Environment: real
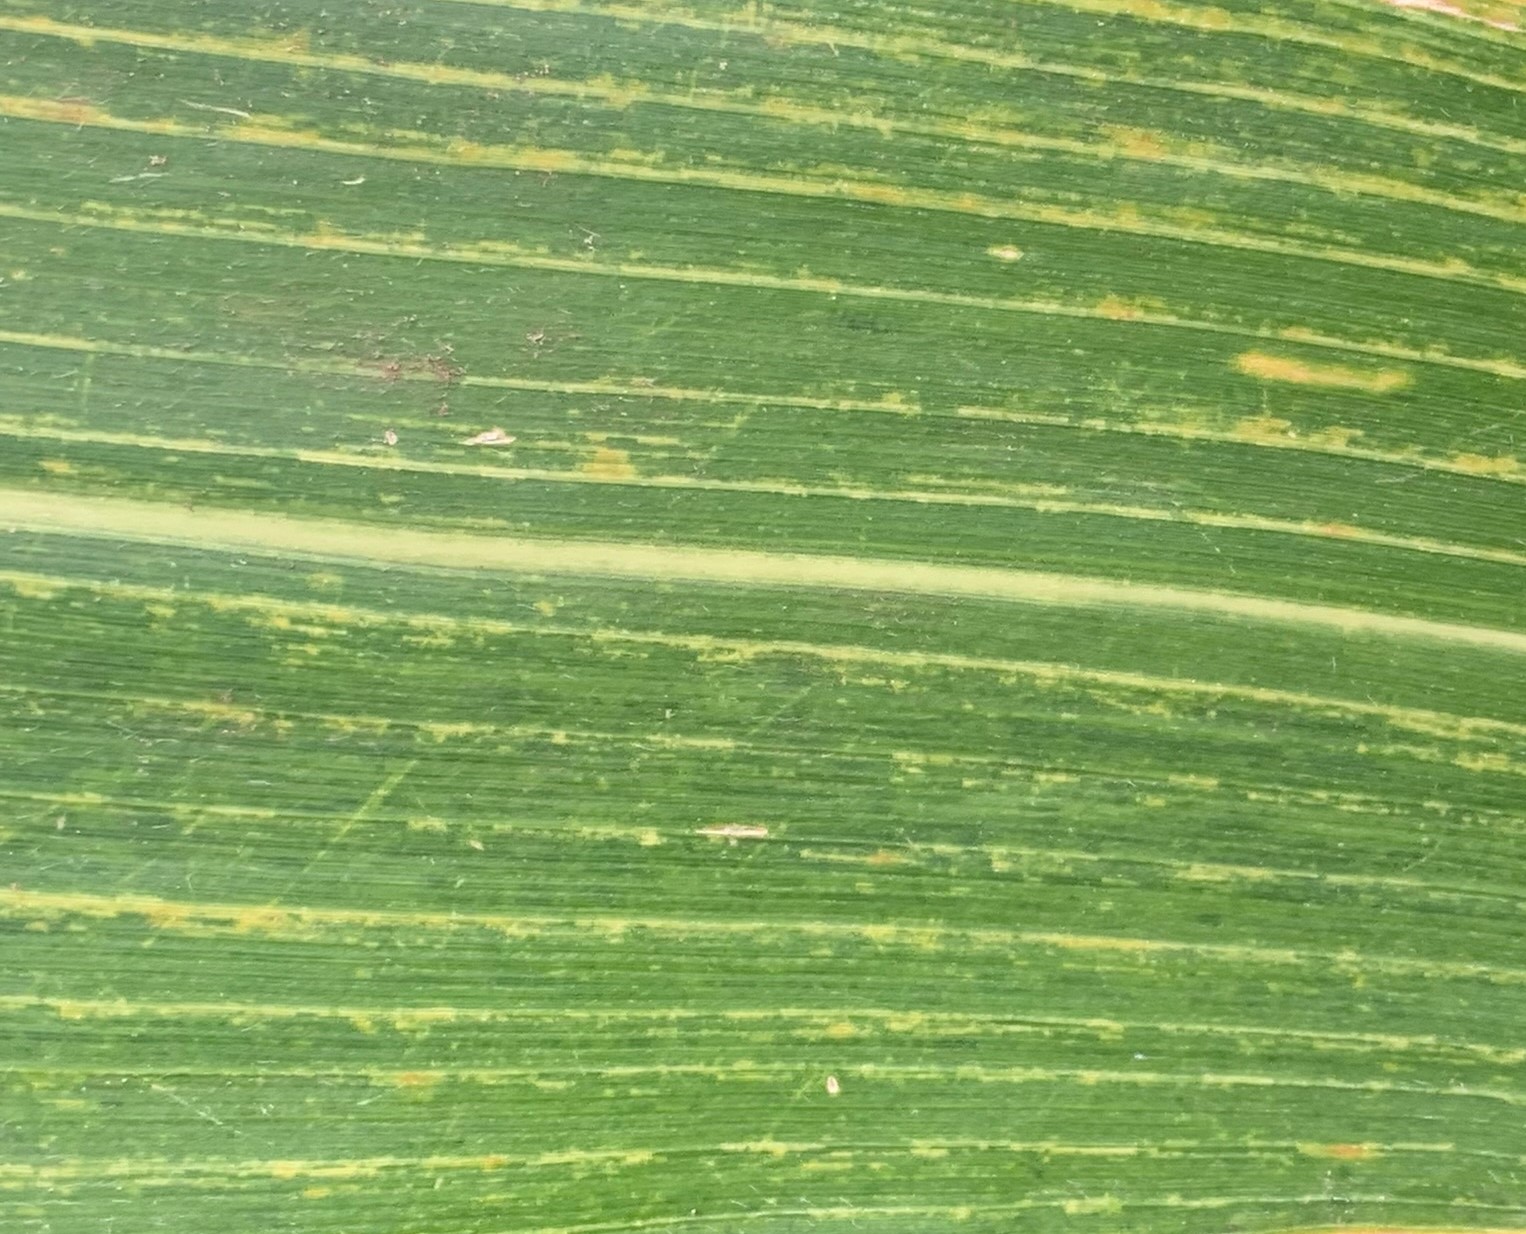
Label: lethal_necrosis